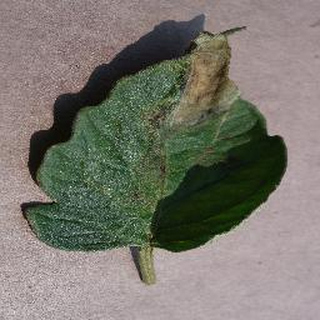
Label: tomato_late_blight